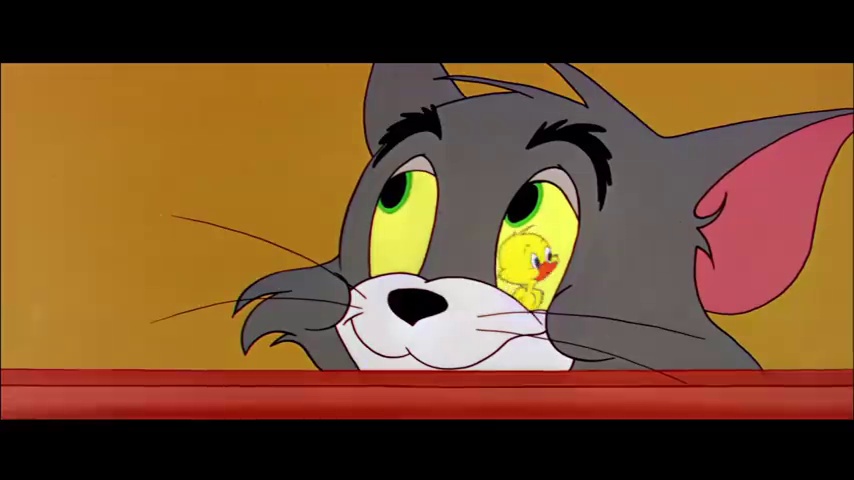
Portrait style: Cartoon Portrait